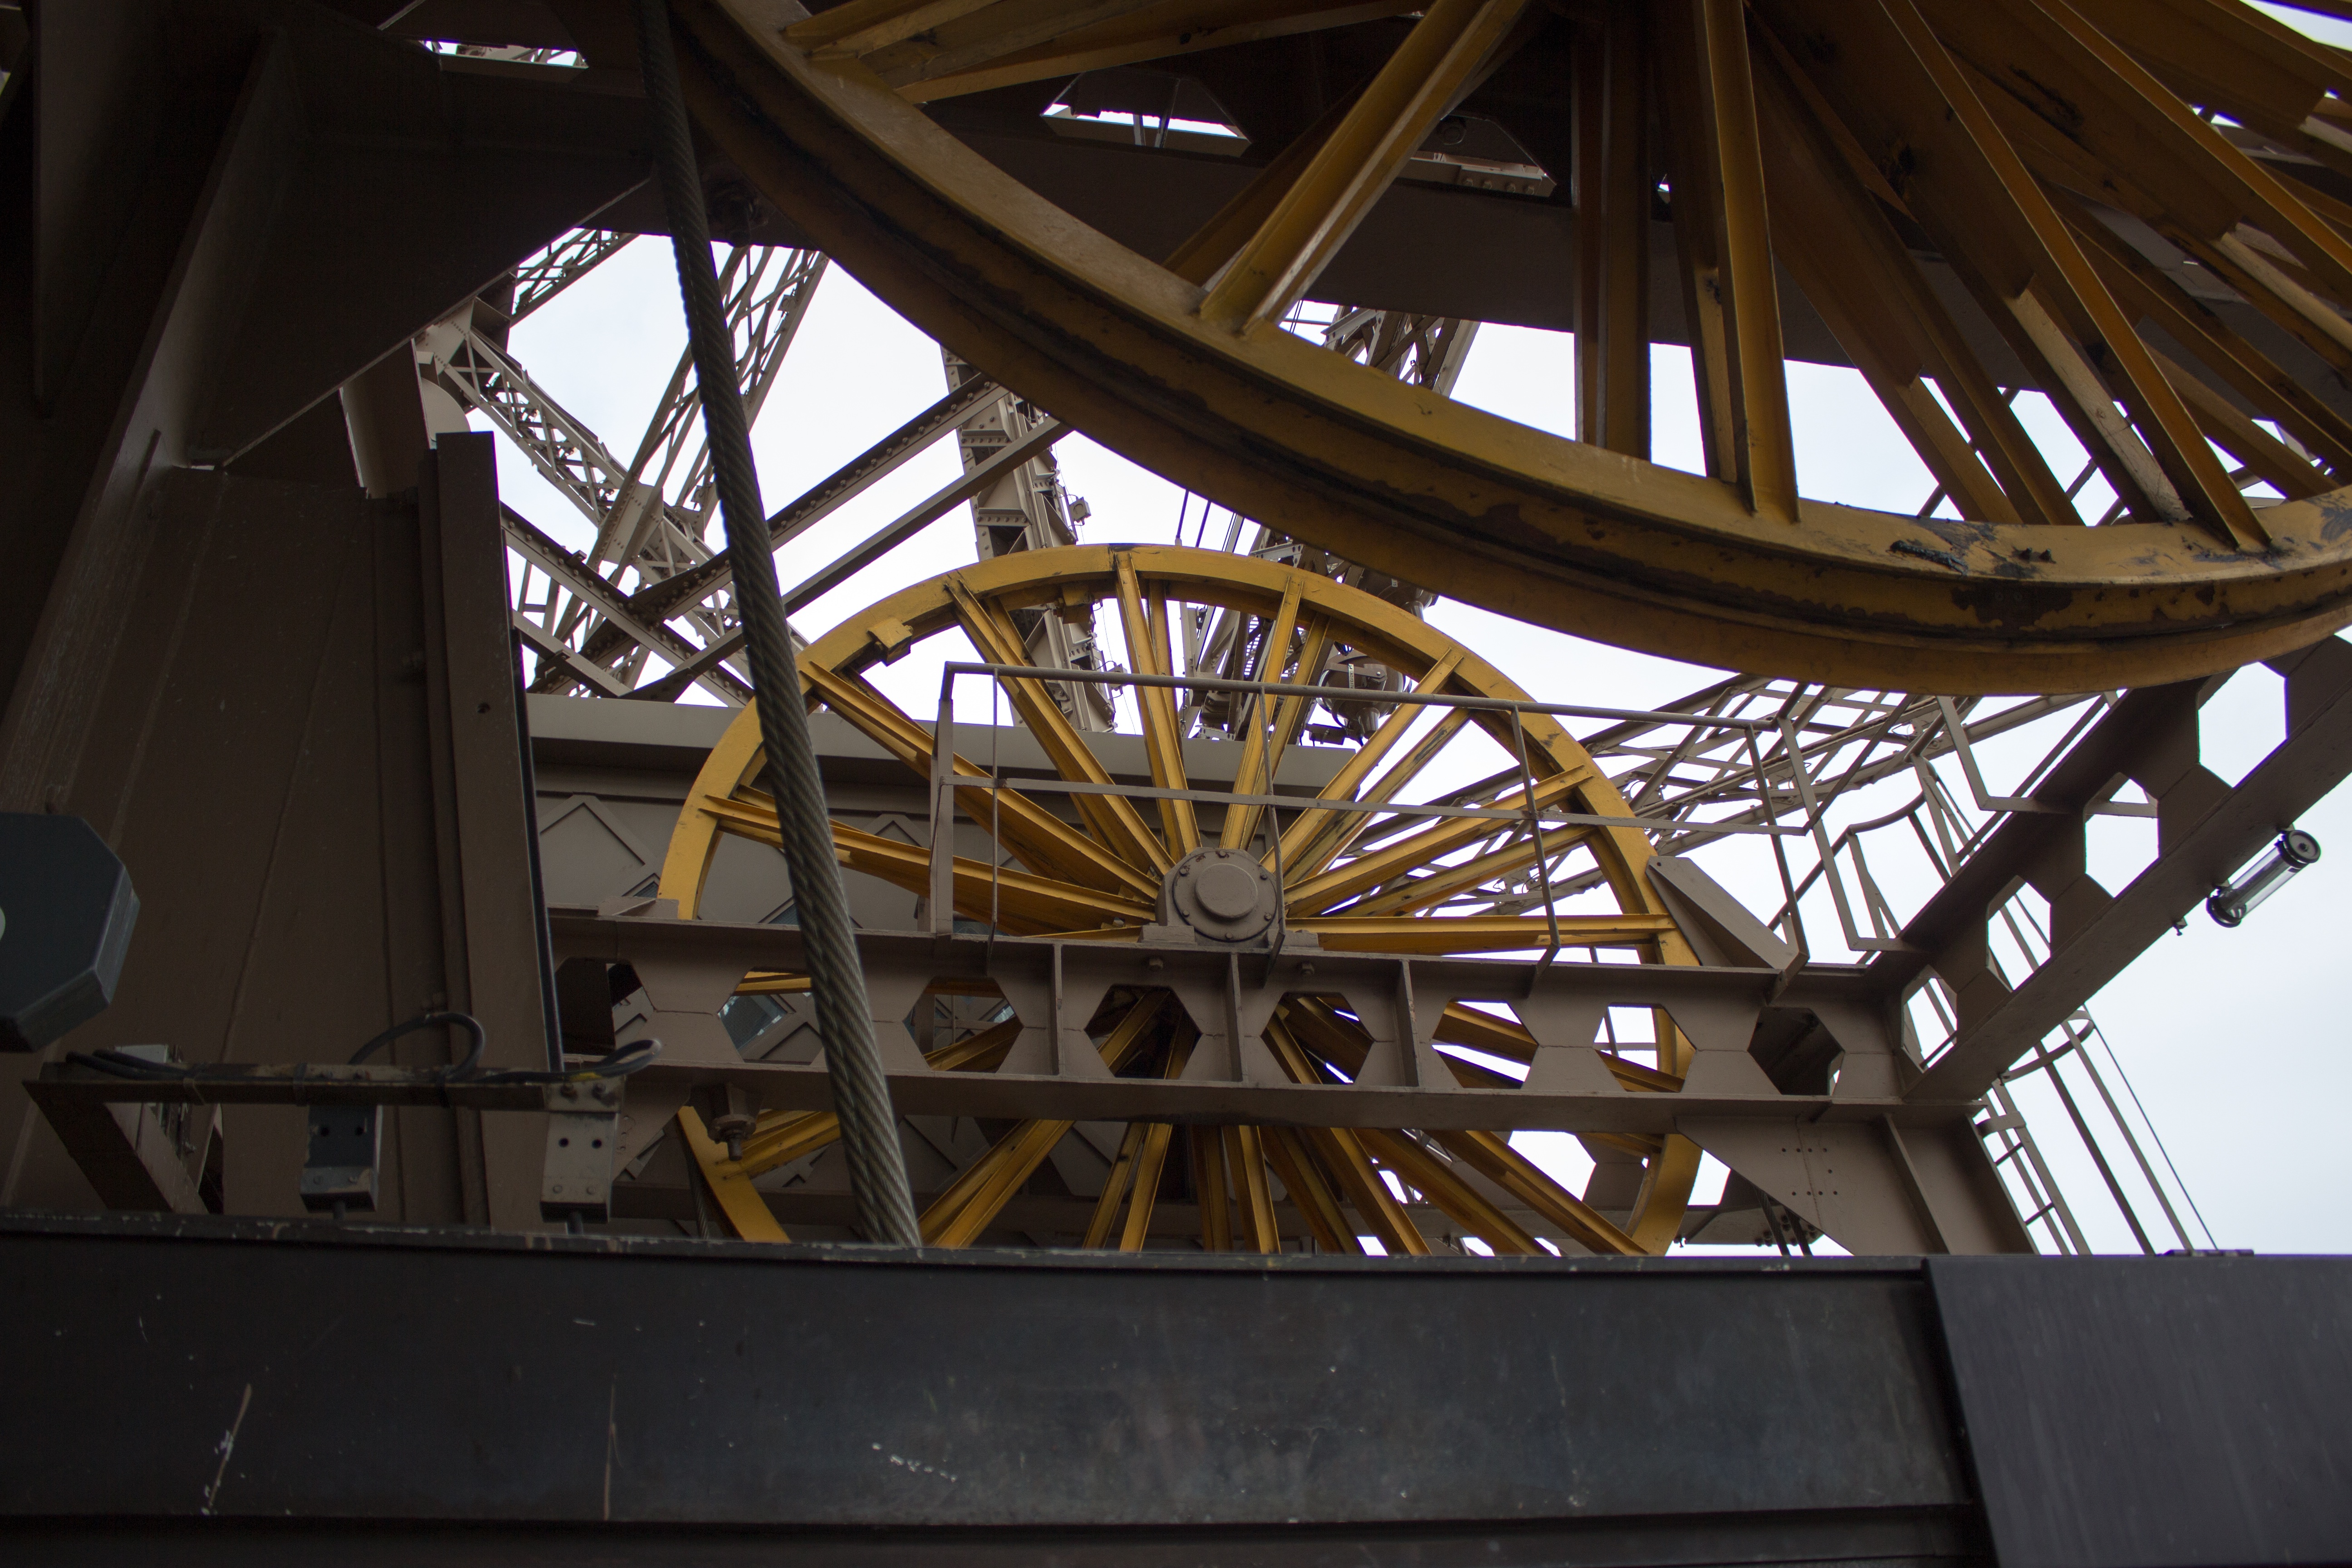
architecture, transport, vehicle, museum, tourist attraction